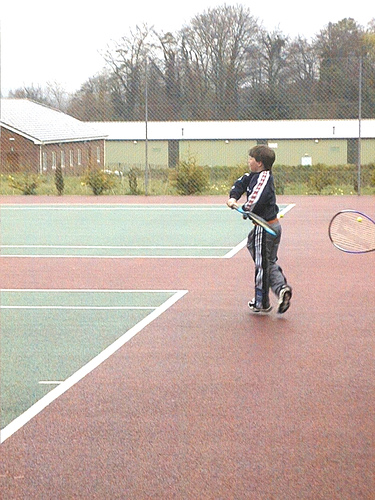
đứa trẻ đang vung vợt tennis về phía bóng